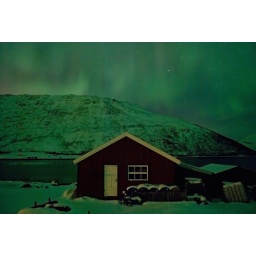
The green flash all over the sky colored the landscape all green.